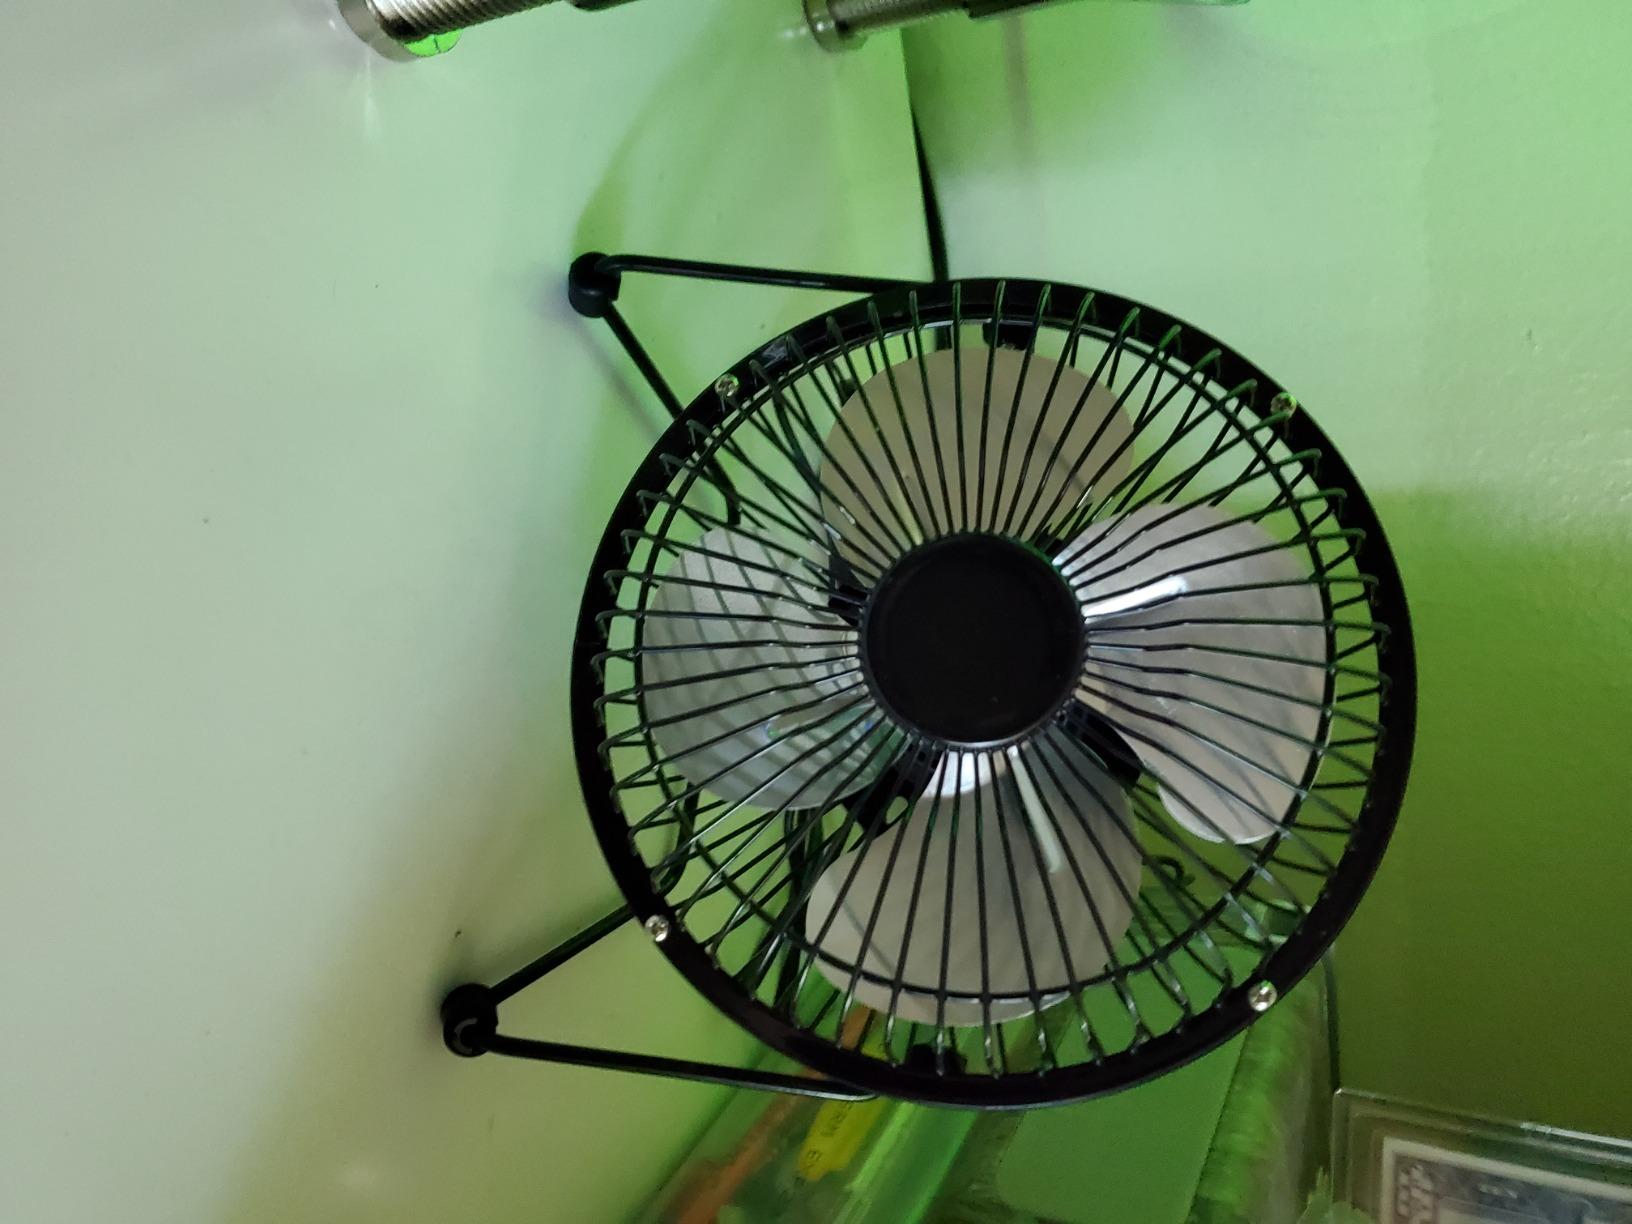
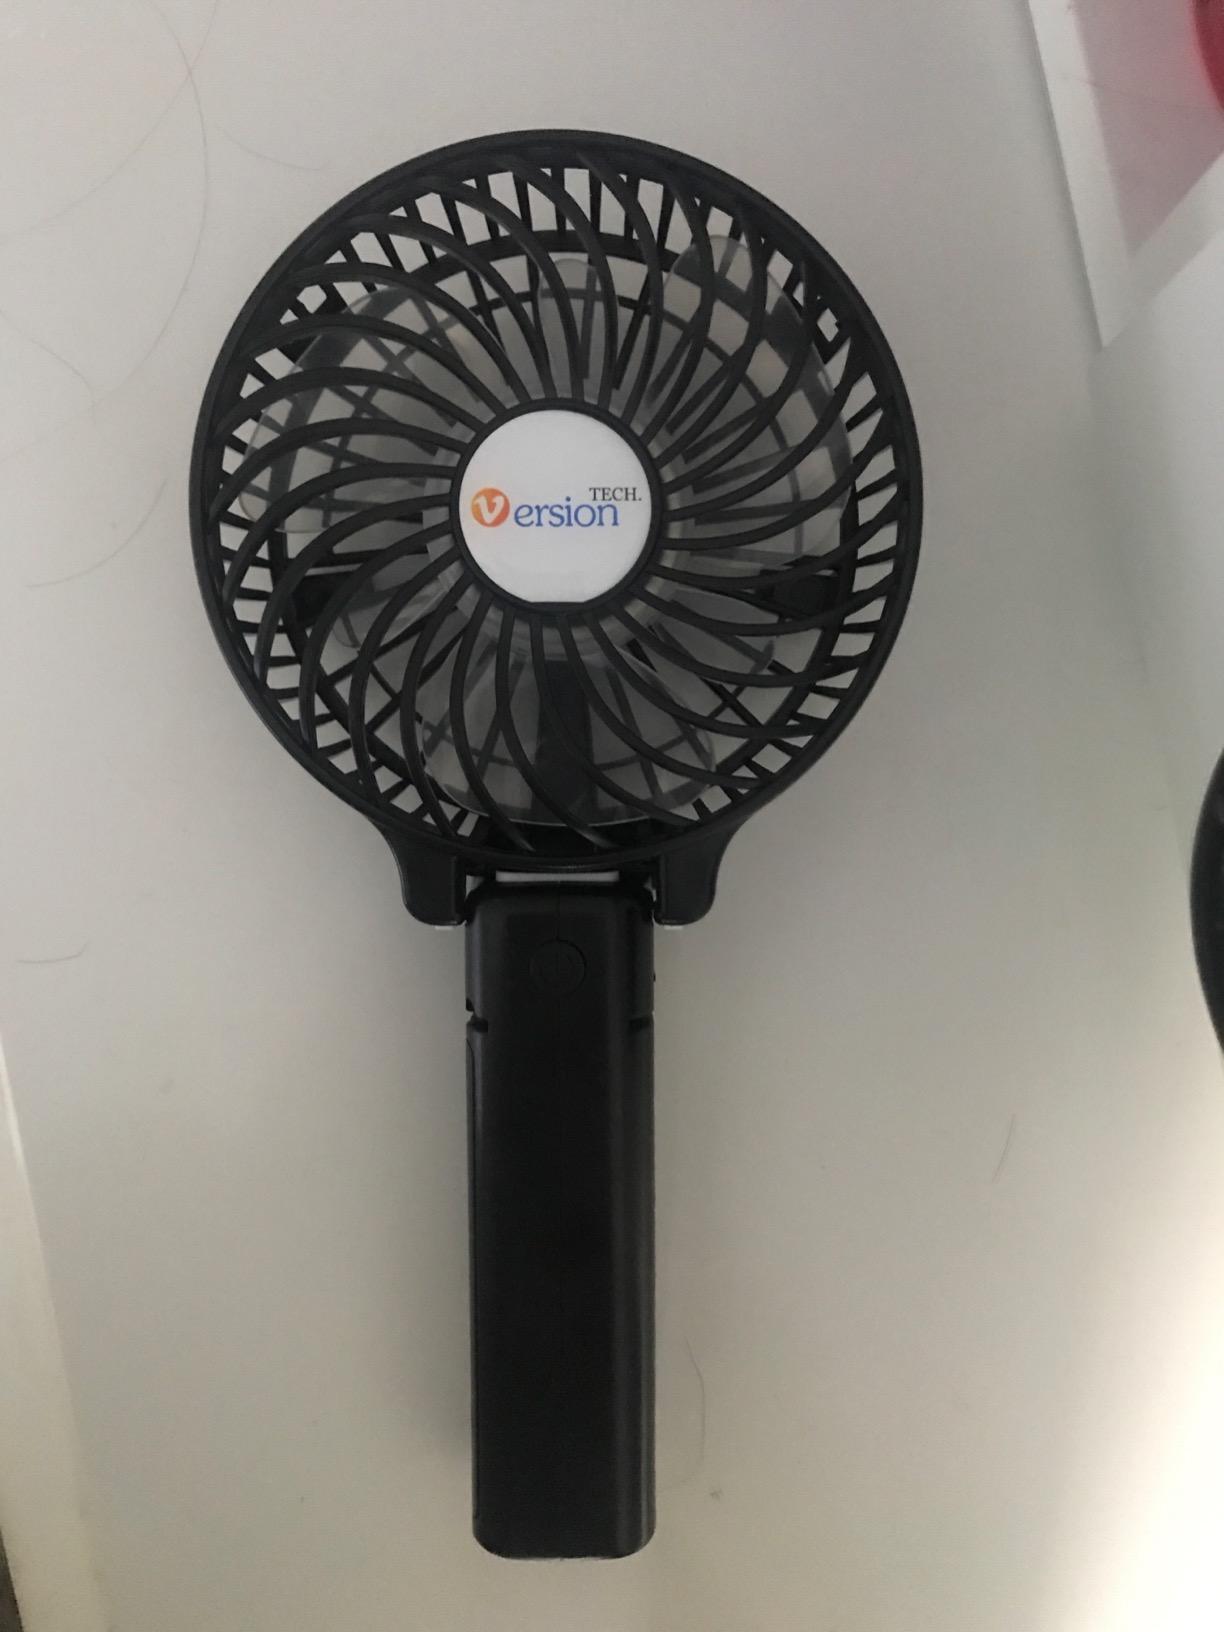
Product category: fan
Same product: no